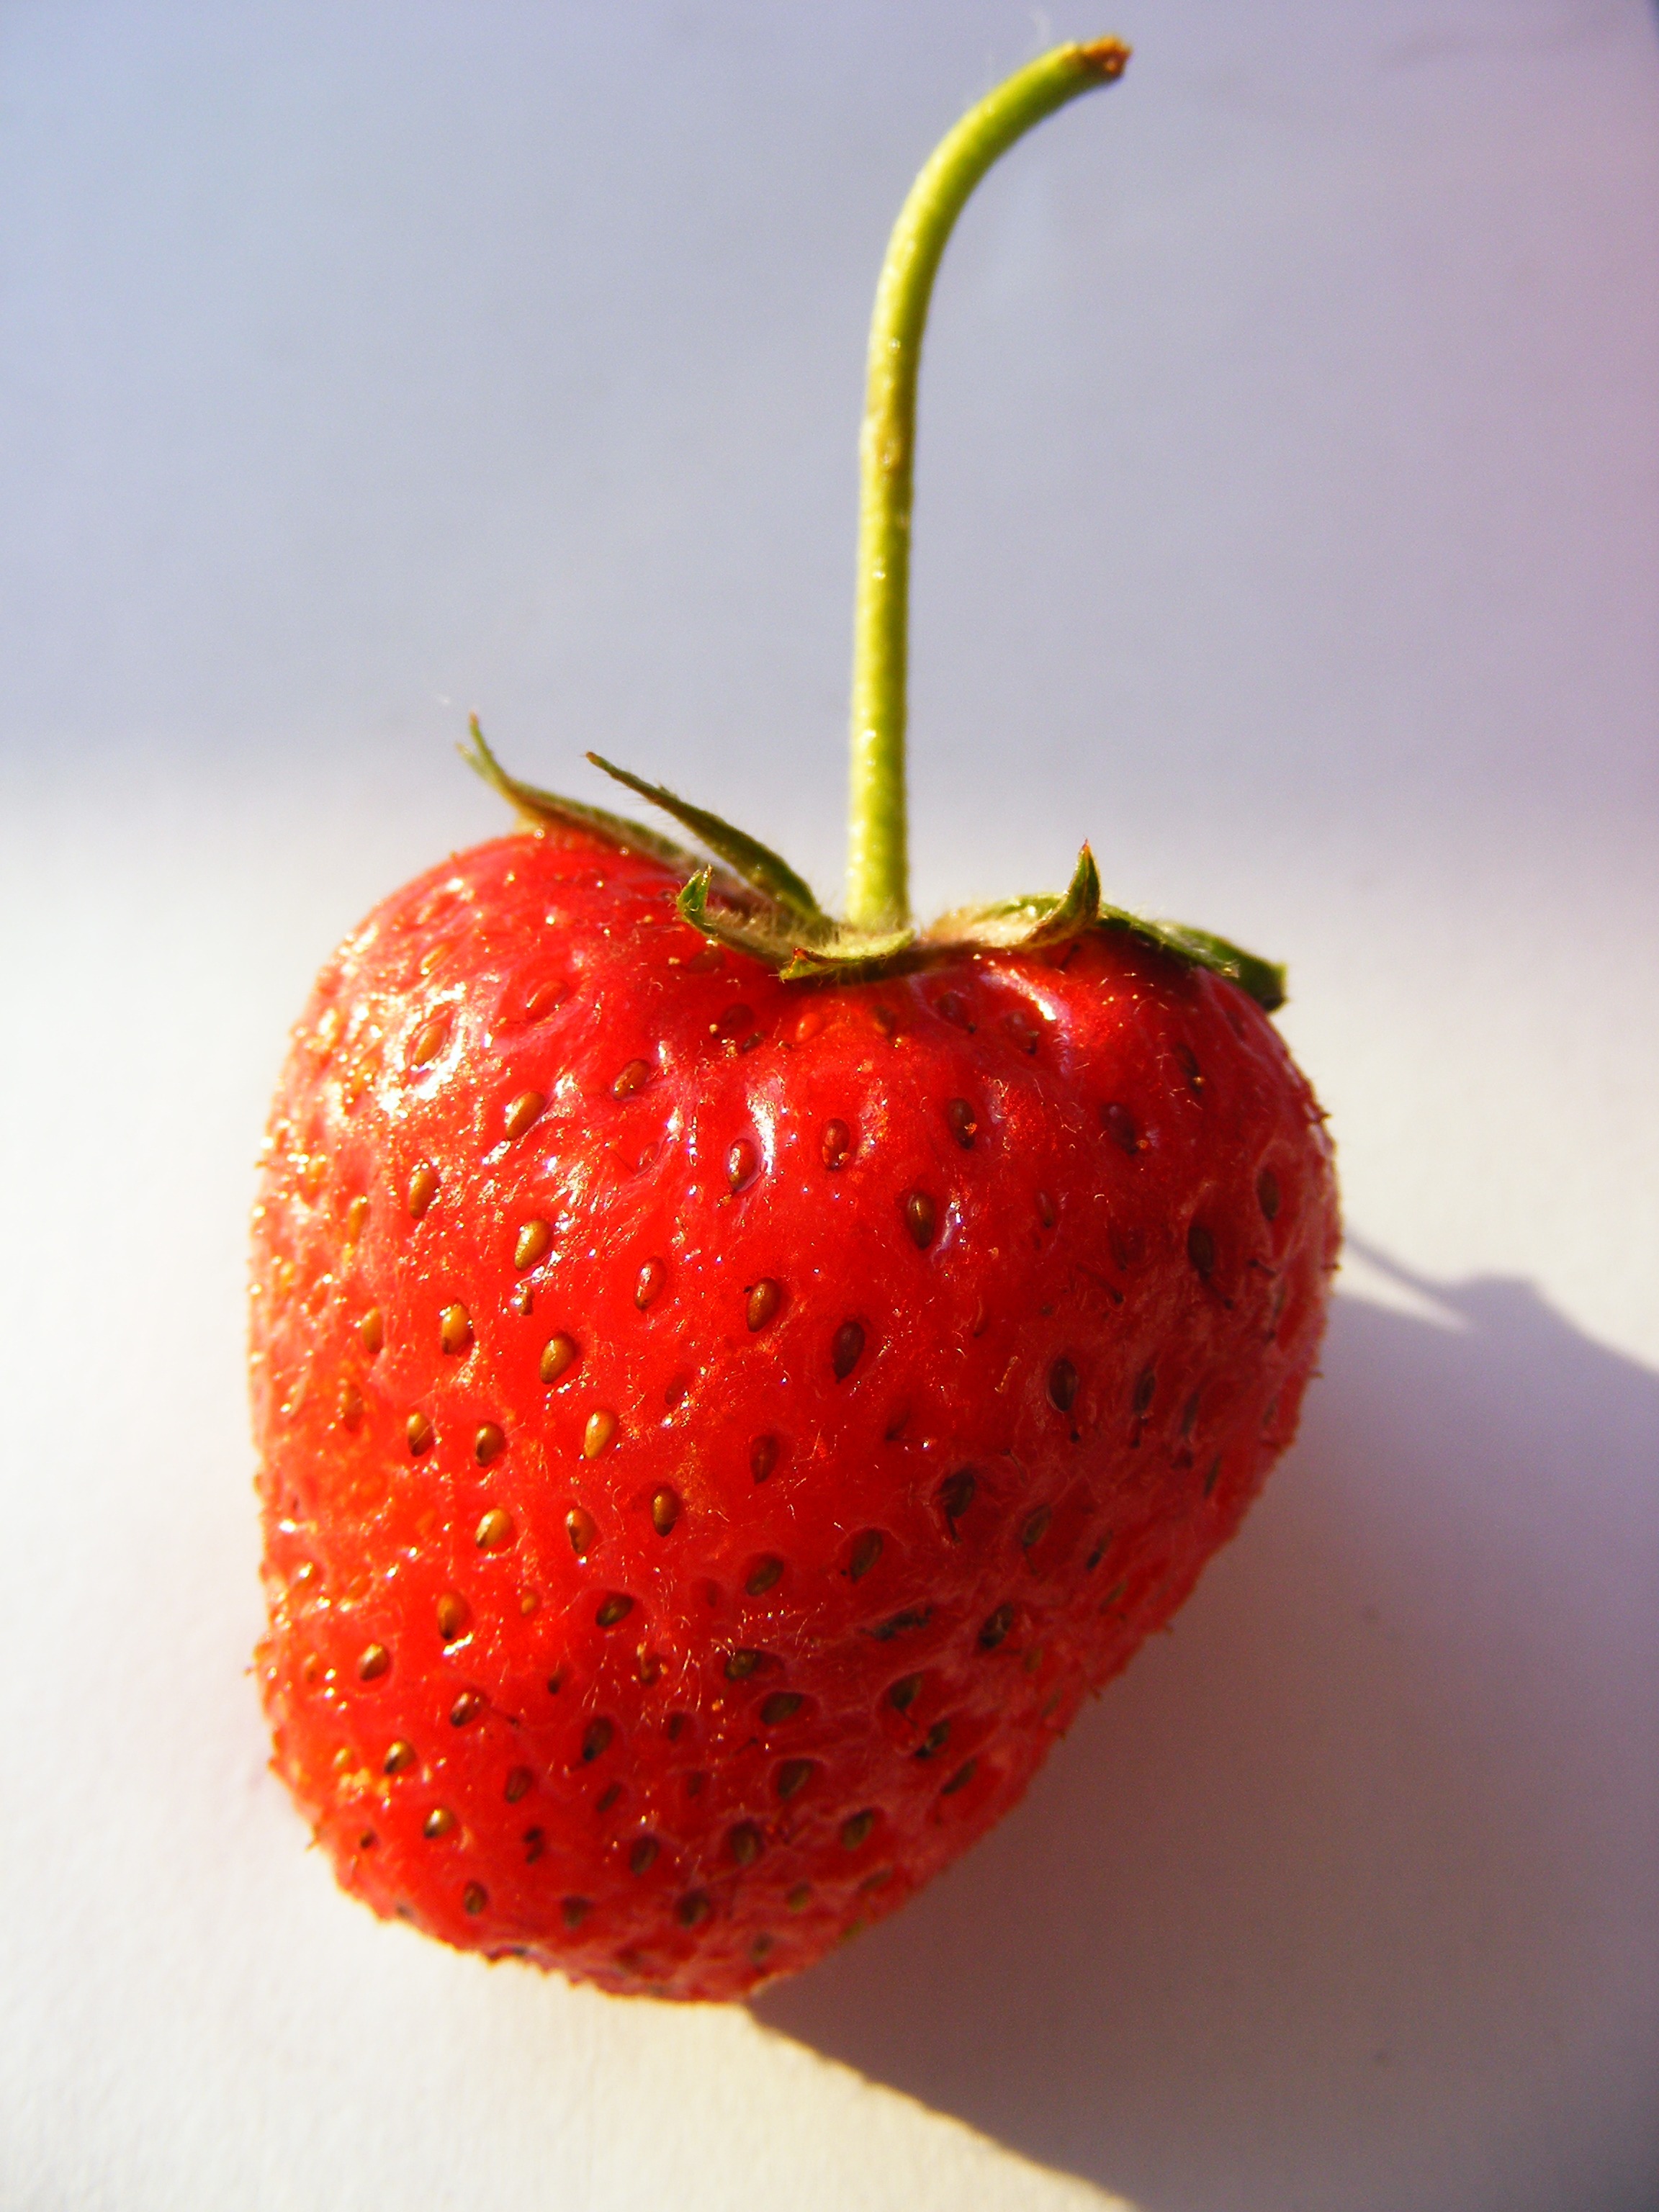
nature, plant, fruit, berry, food, red, produce, natural, fresh, breakfast, juicy, healthy, dessert, eat, delicious, strawberry, vitamin, nutrition, tasty, fruits, strawberries, diet, organic, flowering plant, land plant